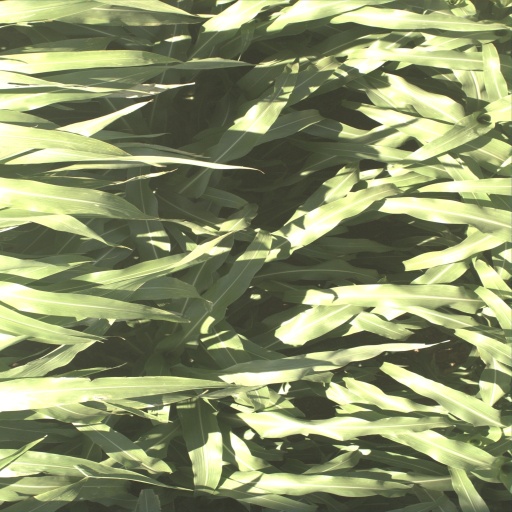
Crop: sorghum